Inês Murta

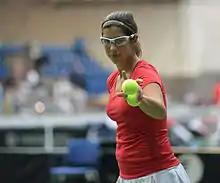
Murta at the 2015 Fed Cup

Inês Gaspar Murta (born 31 May 1997) is a Portuguese tennis player. She is the sister of André Gaspar Murta who is also a professional tennis player.